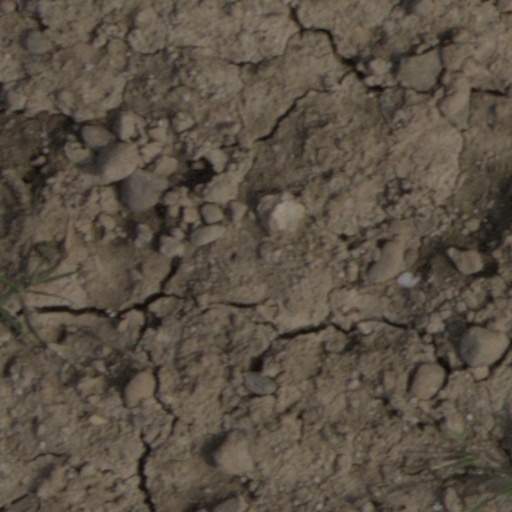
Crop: wheat